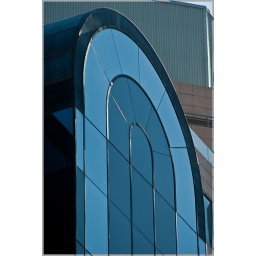
Same building as the &amp;quot;Windows within windows within arcs&amp;quot; - but at the top!